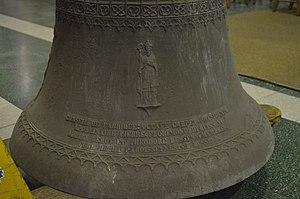
Charleroi - Église Saint-Joseph (la Broucheterre) - Samedi 25 novembre 2017, descente de la cloche installée en 1897.
La fabrique ou général ou fabrique d'église, au sein d'une communauté paroissiale catholique, désigne un ensemble de « décideurs » nommés pour assurer la responsabilité de la collecte et l'administration des fonds et revenus nécessaires à la construction puis l'entretien des édifices religieux et du mobilier de la paroisse : église, chapelle, calvaire, argenterie, luminaire, ornement, etc. Le terme « Fabrique d'Église » désigne à l'origine une assemblée de clercs auxquels se sont ajoutés, depuis le Concile de Trente, des laïcs, chargés de l'administration des biens de la communauté paroissiale.